Rhinoceroses in ancient China

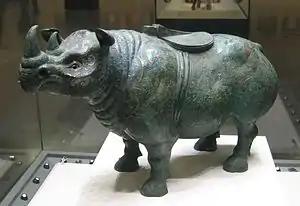
Rhinoceros wine vessel dating to the Western Han (206 BC – AD 9).

The existence of rhinoceroses in ancient China is attested both by archaeological evidence and by references in ancient Chinese literature. Depictions of rhinoceroses in ancient Chinese art are typically very accurate and lifelike, suggesting that they were modelled first-hand by the artist on living rhinoceroses rather than being based on legend or traveller's tales. The two species of rhinoceros that lived in China in ancient times have been identified as the Sumatran Rhinoceros ("Dicerorhinus sumatrensis"), and the Javan Rhinoceros ("Rhinoceros sondaicus").